Lodi ceramics

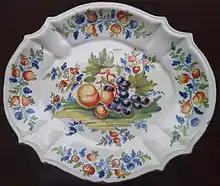
Ceramic dish with fruit decor, underglaze firing, Coppellotti factory, 1740 circa

Lodi ceramics are ceramics produced in Lodi, a city in the Lombardy region of Northern Italy. Their artistic quality reached its peak in the 18th century.